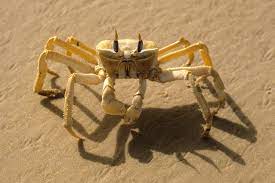
bib nataal ab jargoñ la. jargoñ bi nag, bokk na ci jargoñ yi gën a mag ta gën a jafee gis. moom nag dafa mel ni li ci ëpp. ci àll bi nga xam ni du sax ñax ci lay nekk ñu koy wax desert.